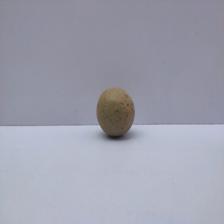
Size: Small